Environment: real
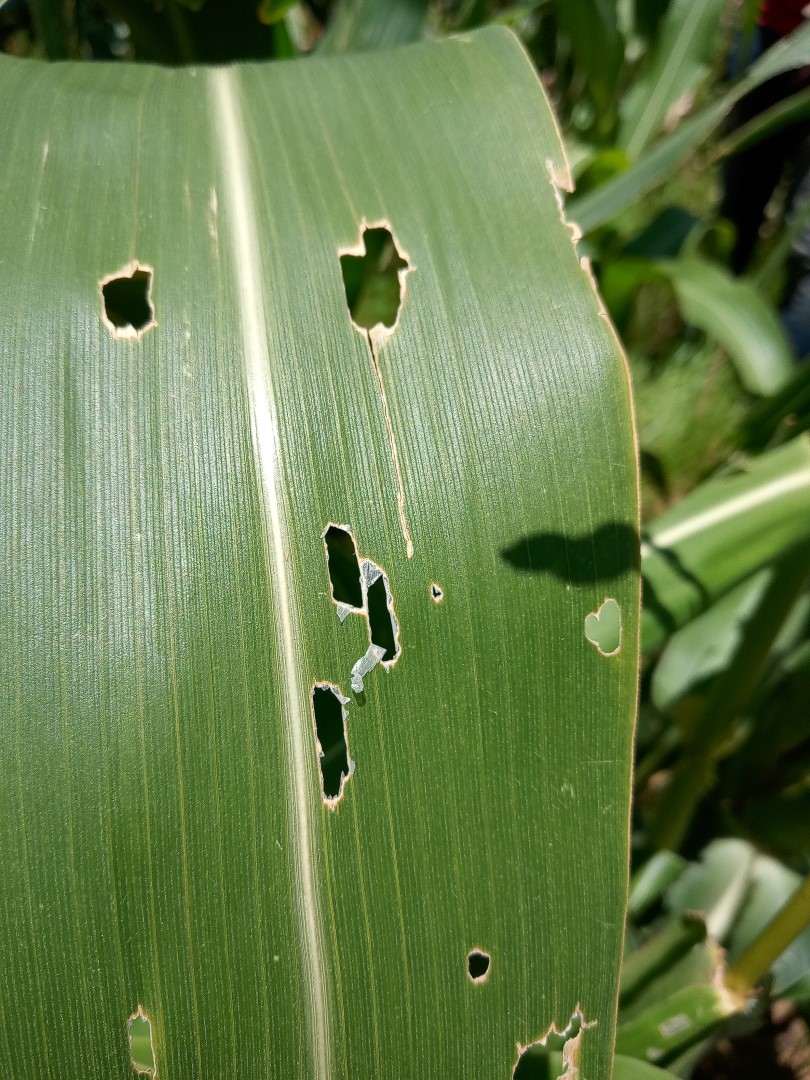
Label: fall_armyworm